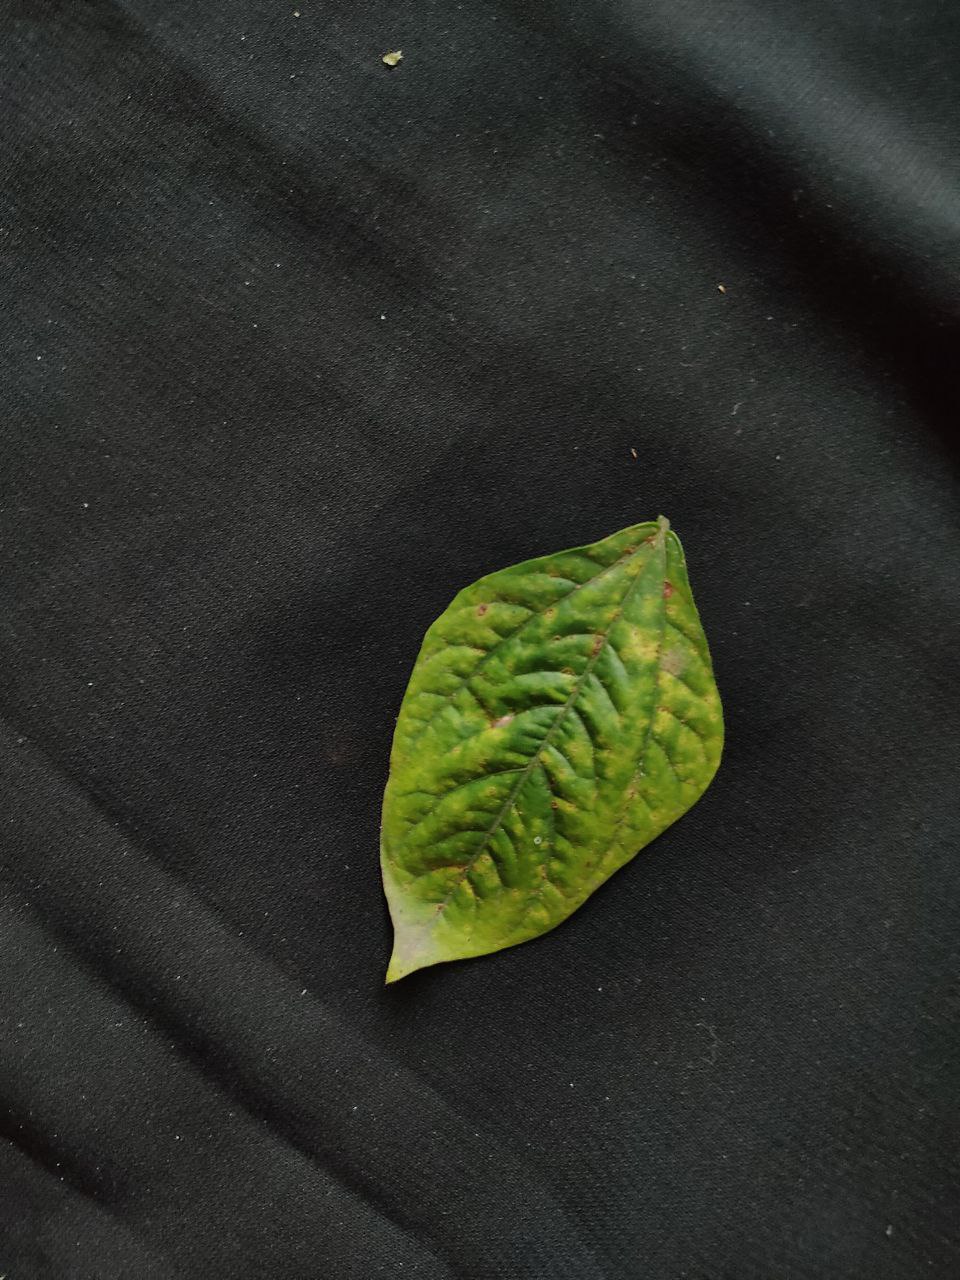
Crop: cowpea
Leaf condition: Septoria leaf spot